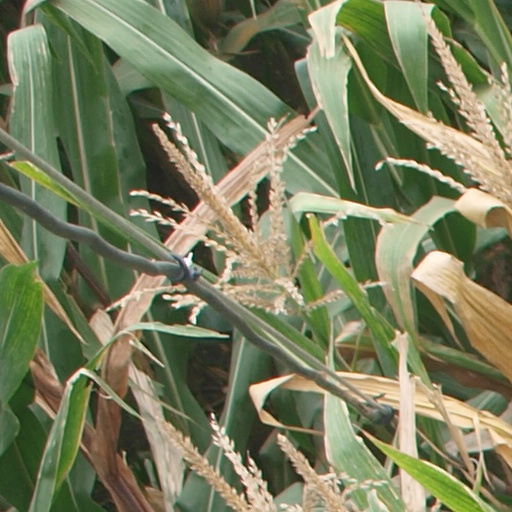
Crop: maize; corn